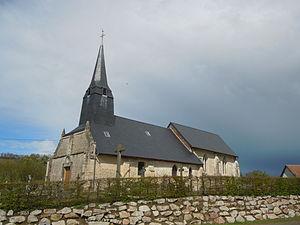
Eglise Saint-Léger d'Angerville - Calvados - France - XIIème siècle
Angerville est une commune française, située dans le département du Calvados en région Normandie, peuplée de 172 habitants.